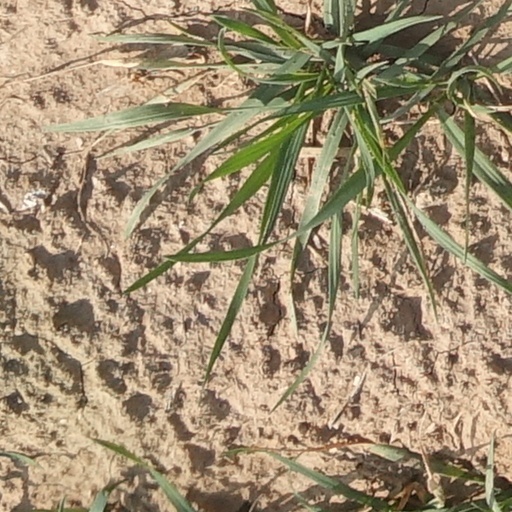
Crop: wheat